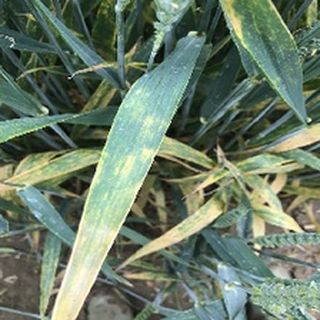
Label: wheat_brown_rust